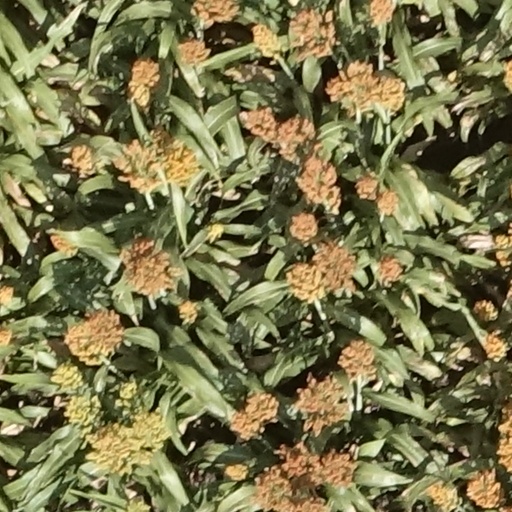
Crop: sorghum